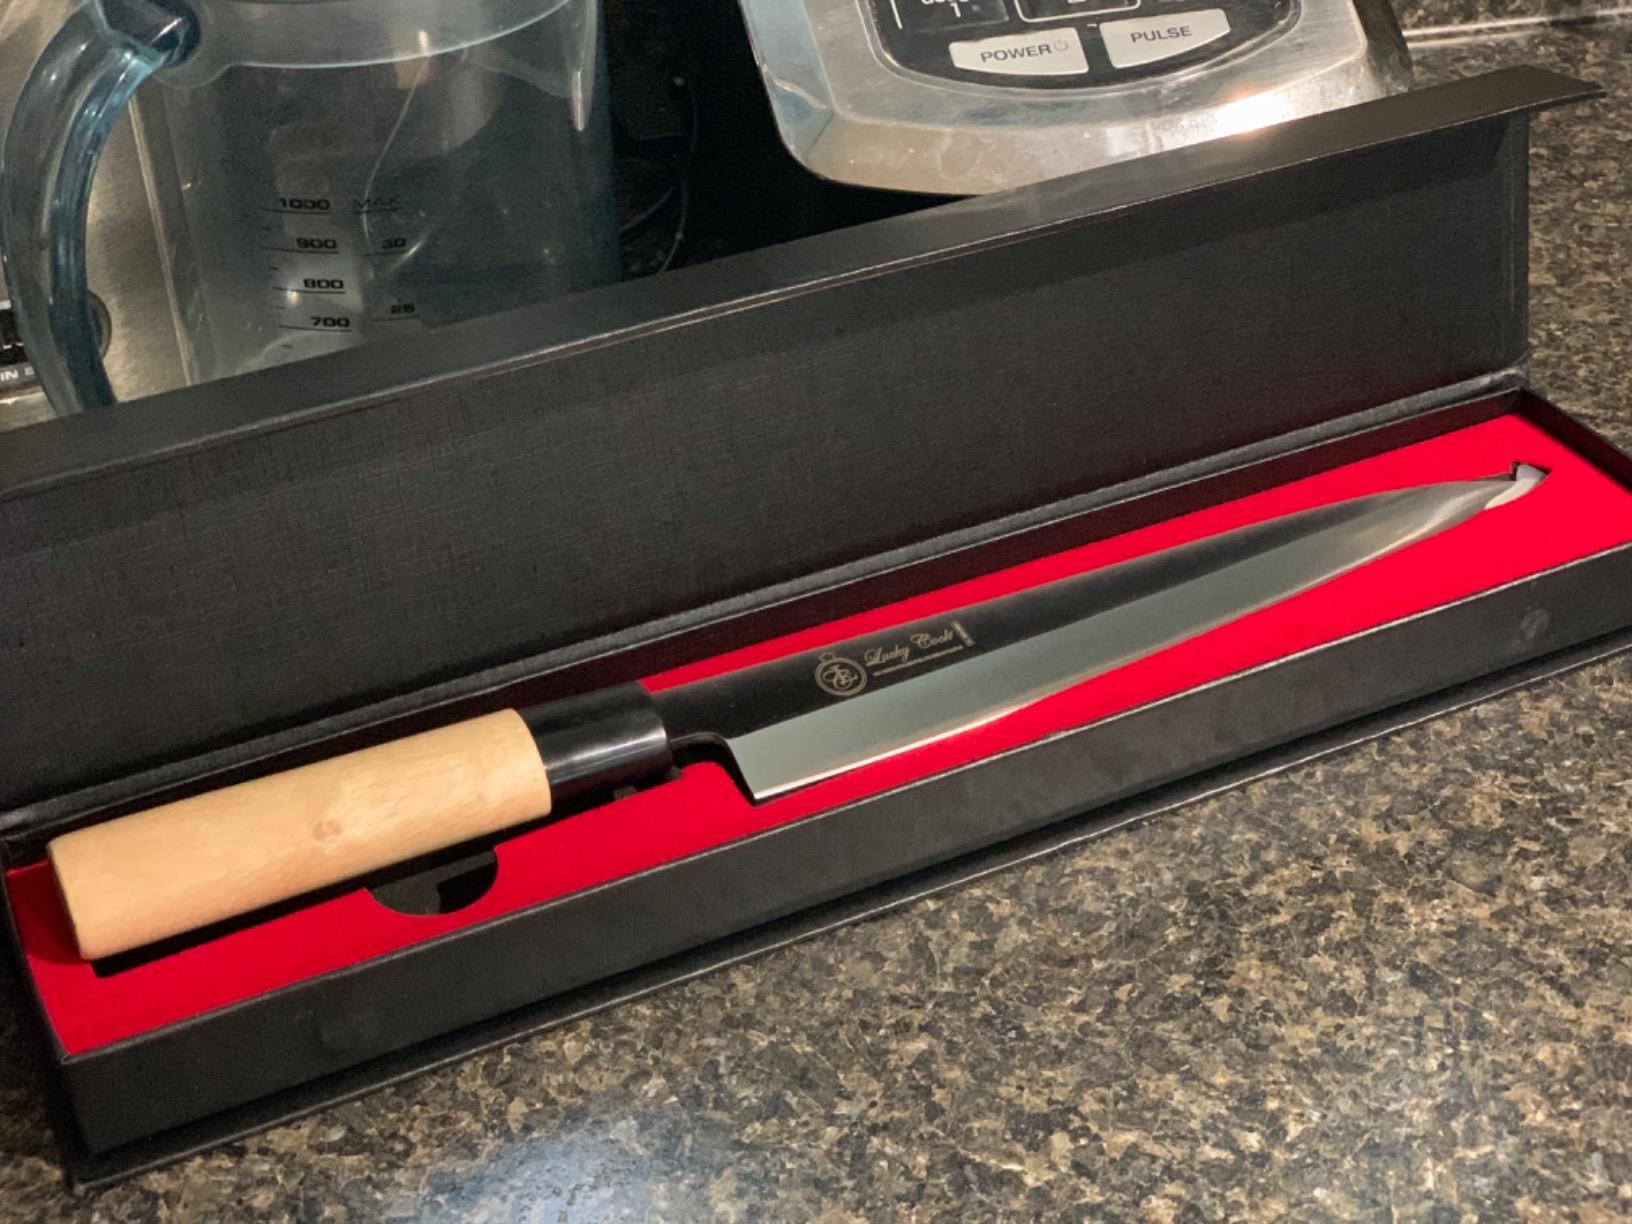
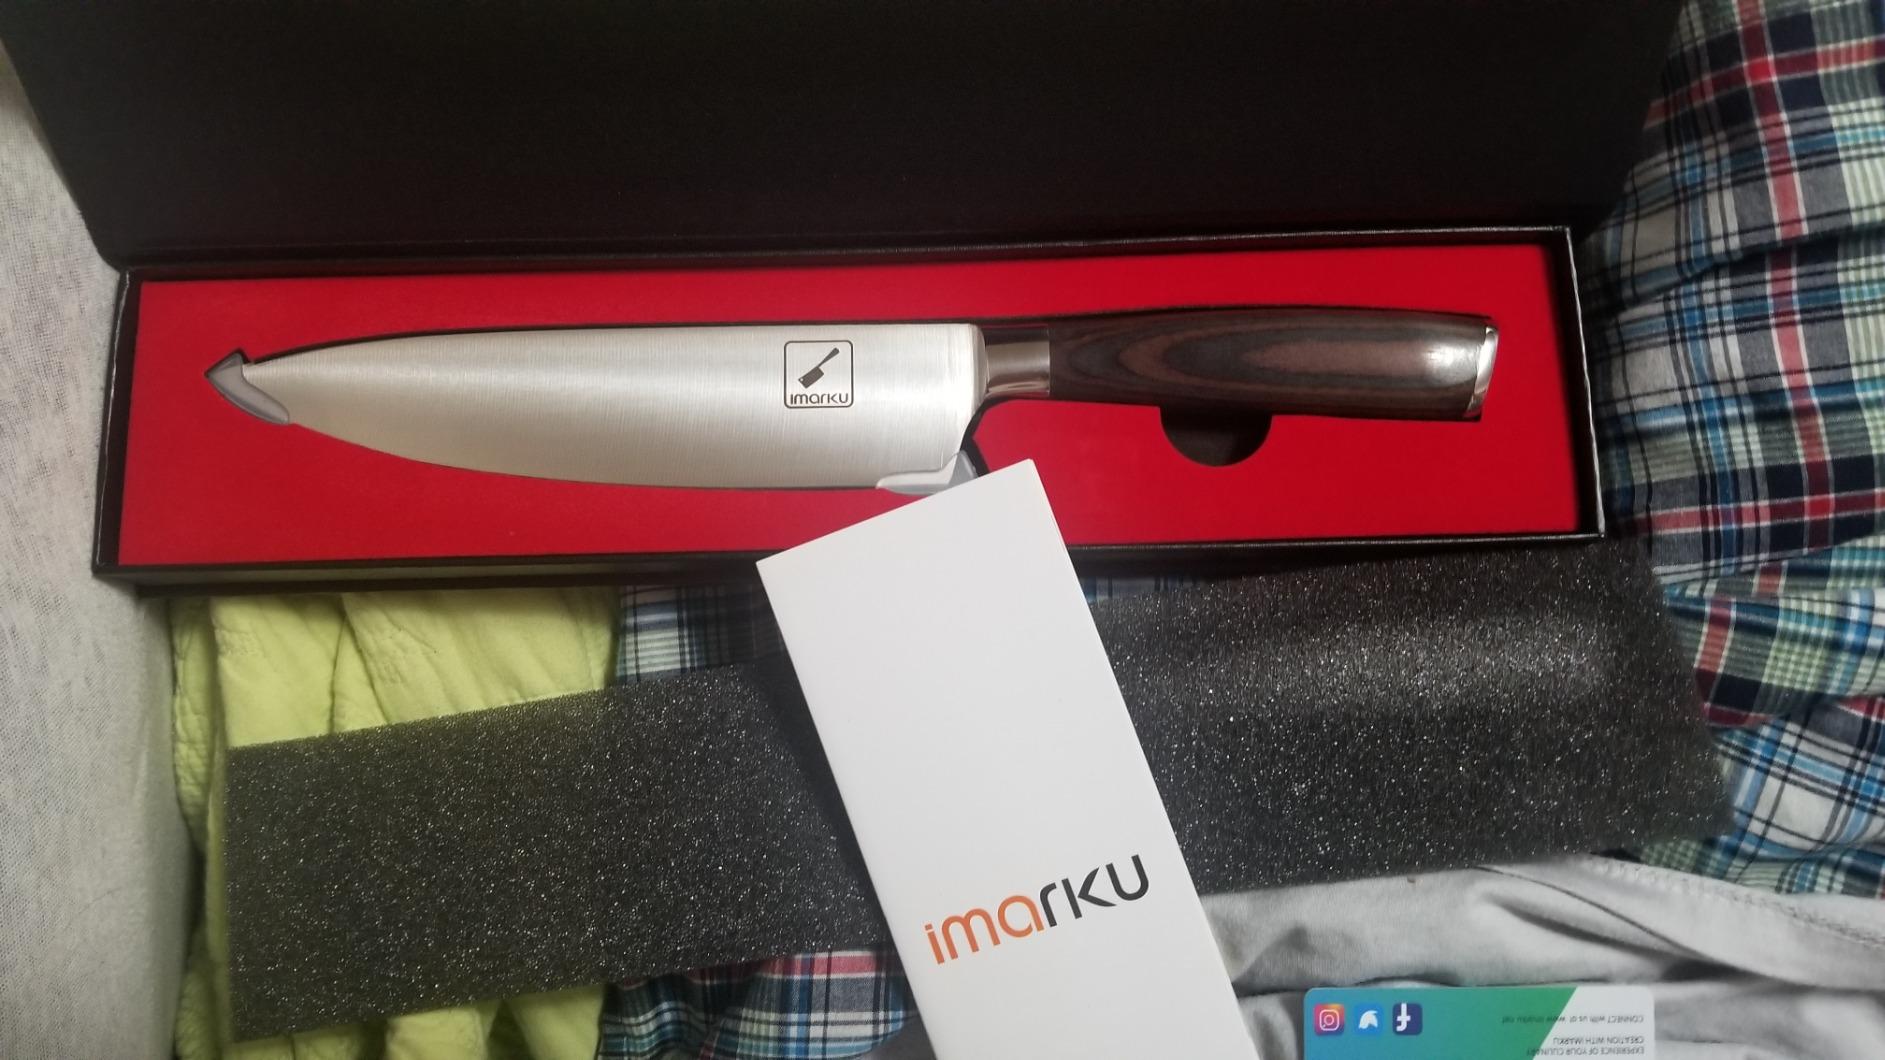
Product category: items_knife
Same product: no